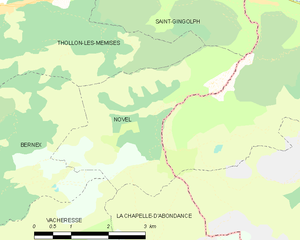
Carte des communes françaises Novel